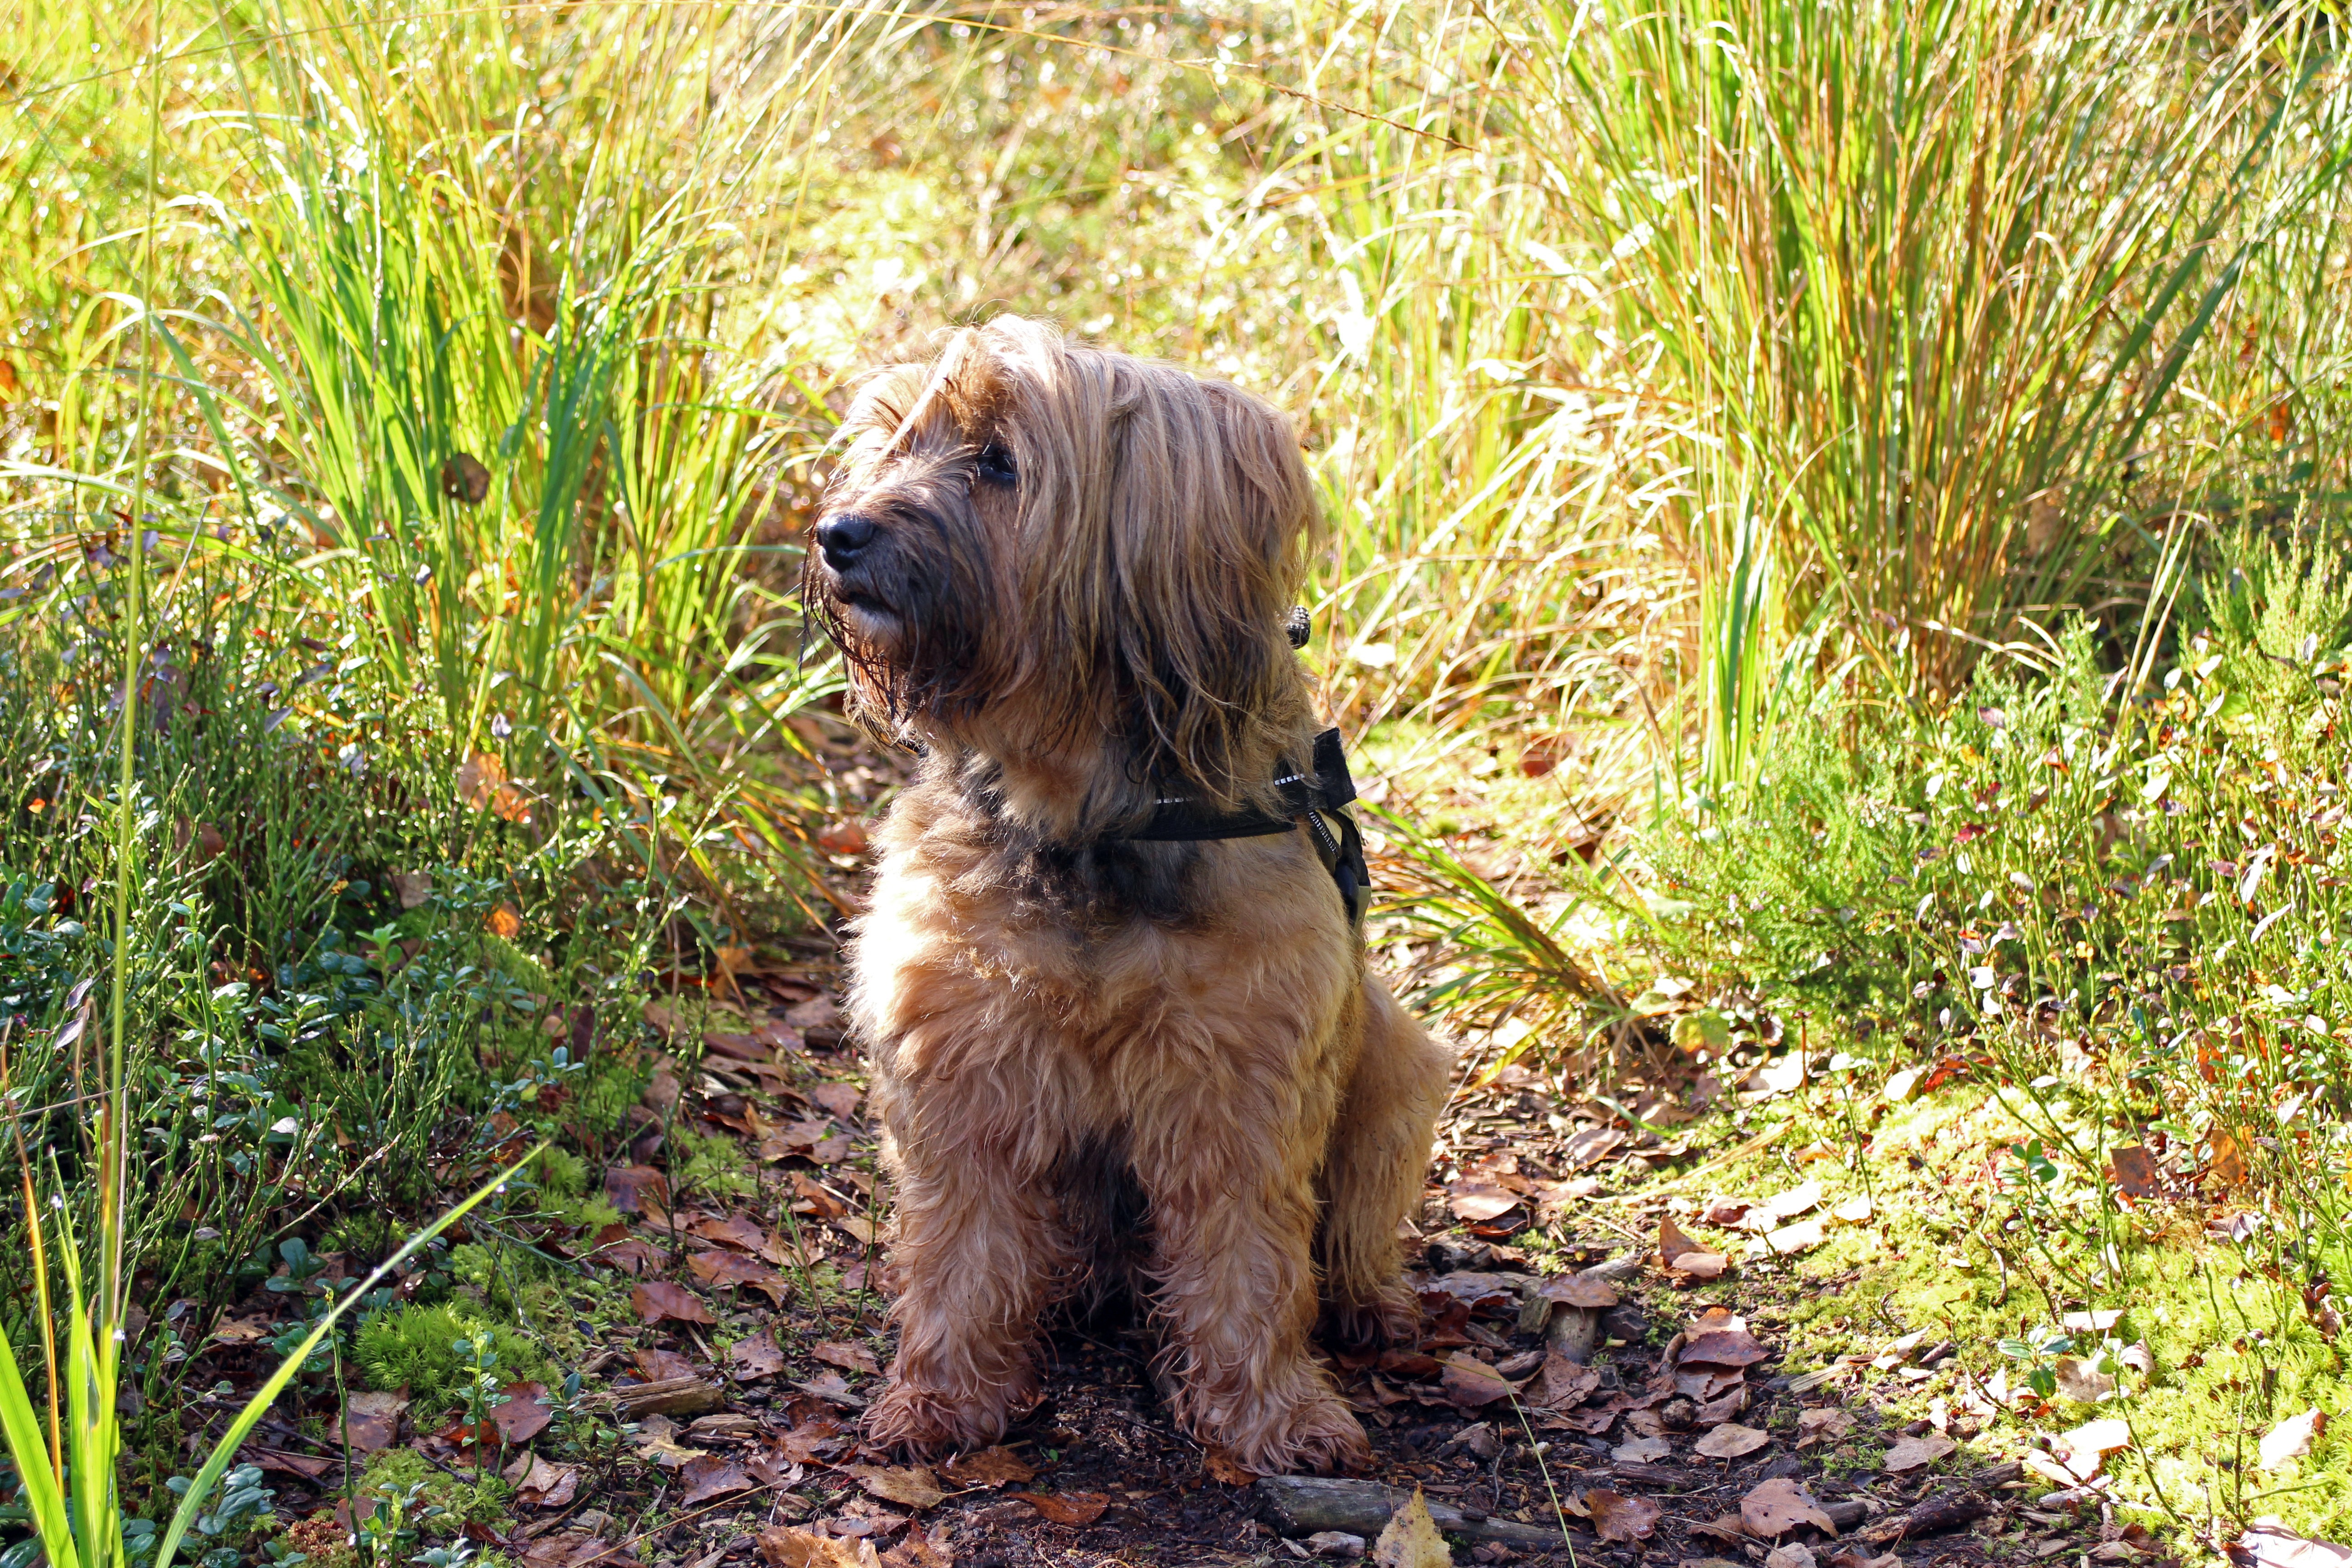
nature, grass, seat, puppy, dog, pet, fur, sitting, brown, mammal, vertebrate, wait, attention, dog breed, terrier, goldendoodle, cockapoo, irish soft coated wheaten terrier, tibetan terrier, dog like mammal, schnoodle, glen of imaal terrier, dog crossbreeds, norfolk terrier, catalan sheepdog, poodle crossbreed, lagotto romagnolo